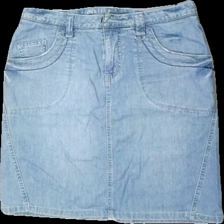
View: front
Type: Skirt
Category: Ladies
Brand: Only
Colors: Blue
Material: 100% cotton
Cut: Regular
Season: Summer
Trend: Denim
Stains: Minor
Damage: small brown stain
Damage location: bottom left
Price range: <50
Recommended usage: Reuse
Description: Blue 2000s skirt